Junliangcheng

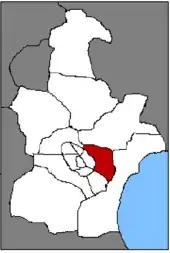
Location of Dongli District in Tianjin.

Junliangcheng is a town in the Dongli District of Tianjin in China.